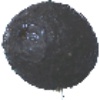
Label: avocado